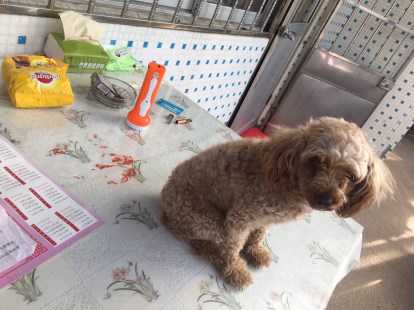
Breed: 7449-n000128-teddy